Pentacrinites

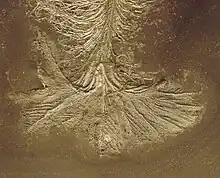
"Pentacrinites dichotomus"

"Pentacrinites" may have evolved from early, free living isocrinids, which occur today on the sea floor.